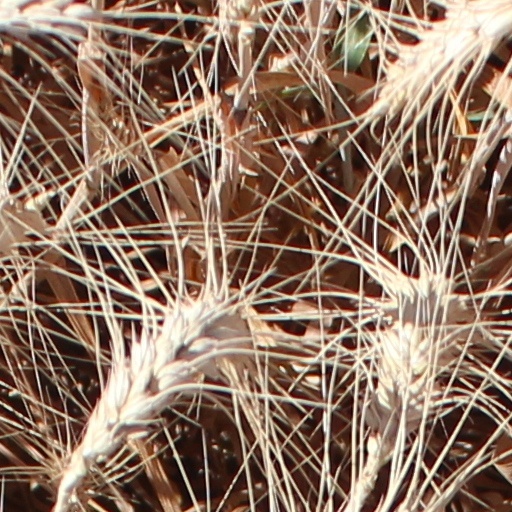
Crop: wheat